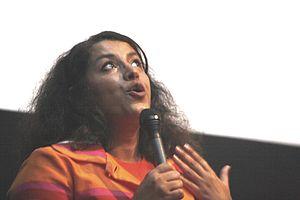
Marjane Satrapi, née le 22 novembre 1969 à Rasht, est une artiste franco-iranienne d'expression francophone surtout connue comme auteure de bande dessinée et réalisatrice.